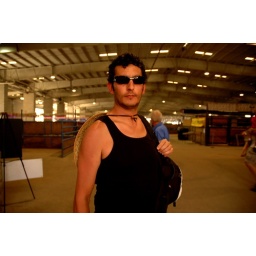
Arturo in the horse and cow barn